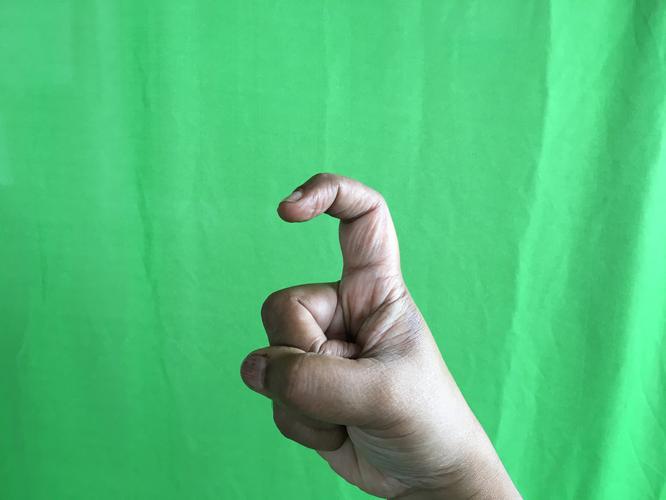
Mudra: Tamarachudam
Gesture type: single_hand